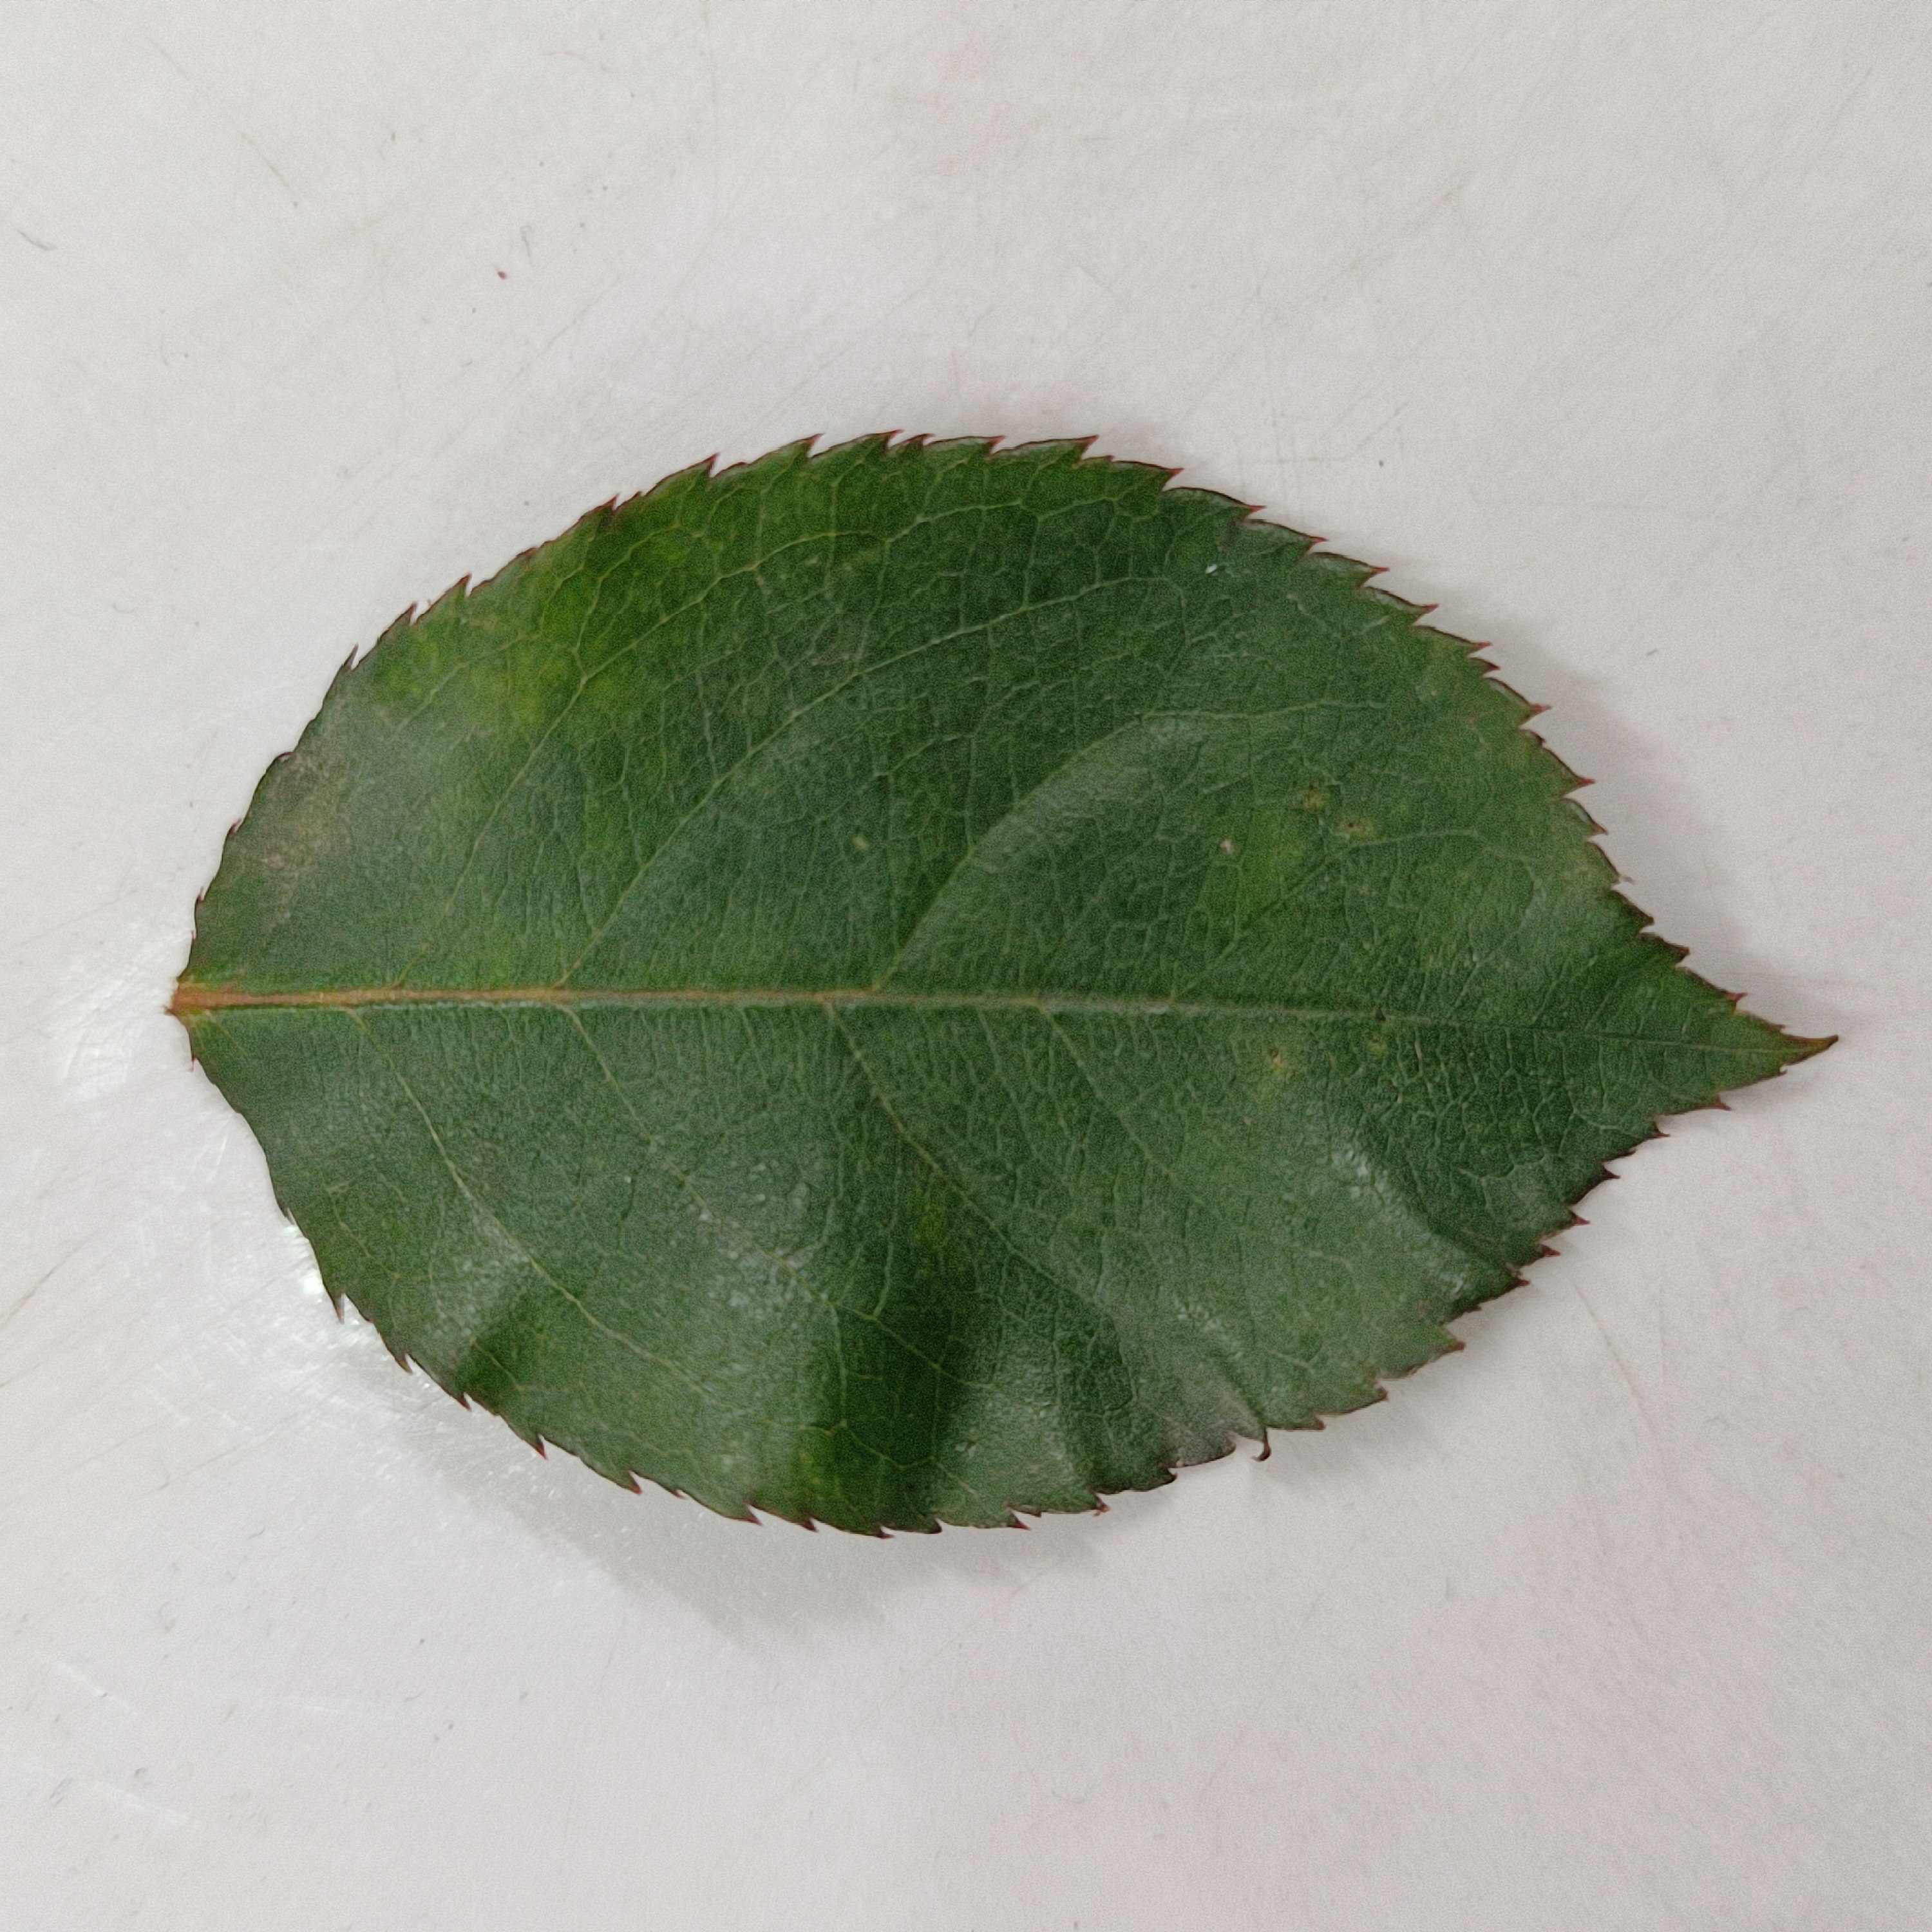
Label: Healthy Leaf